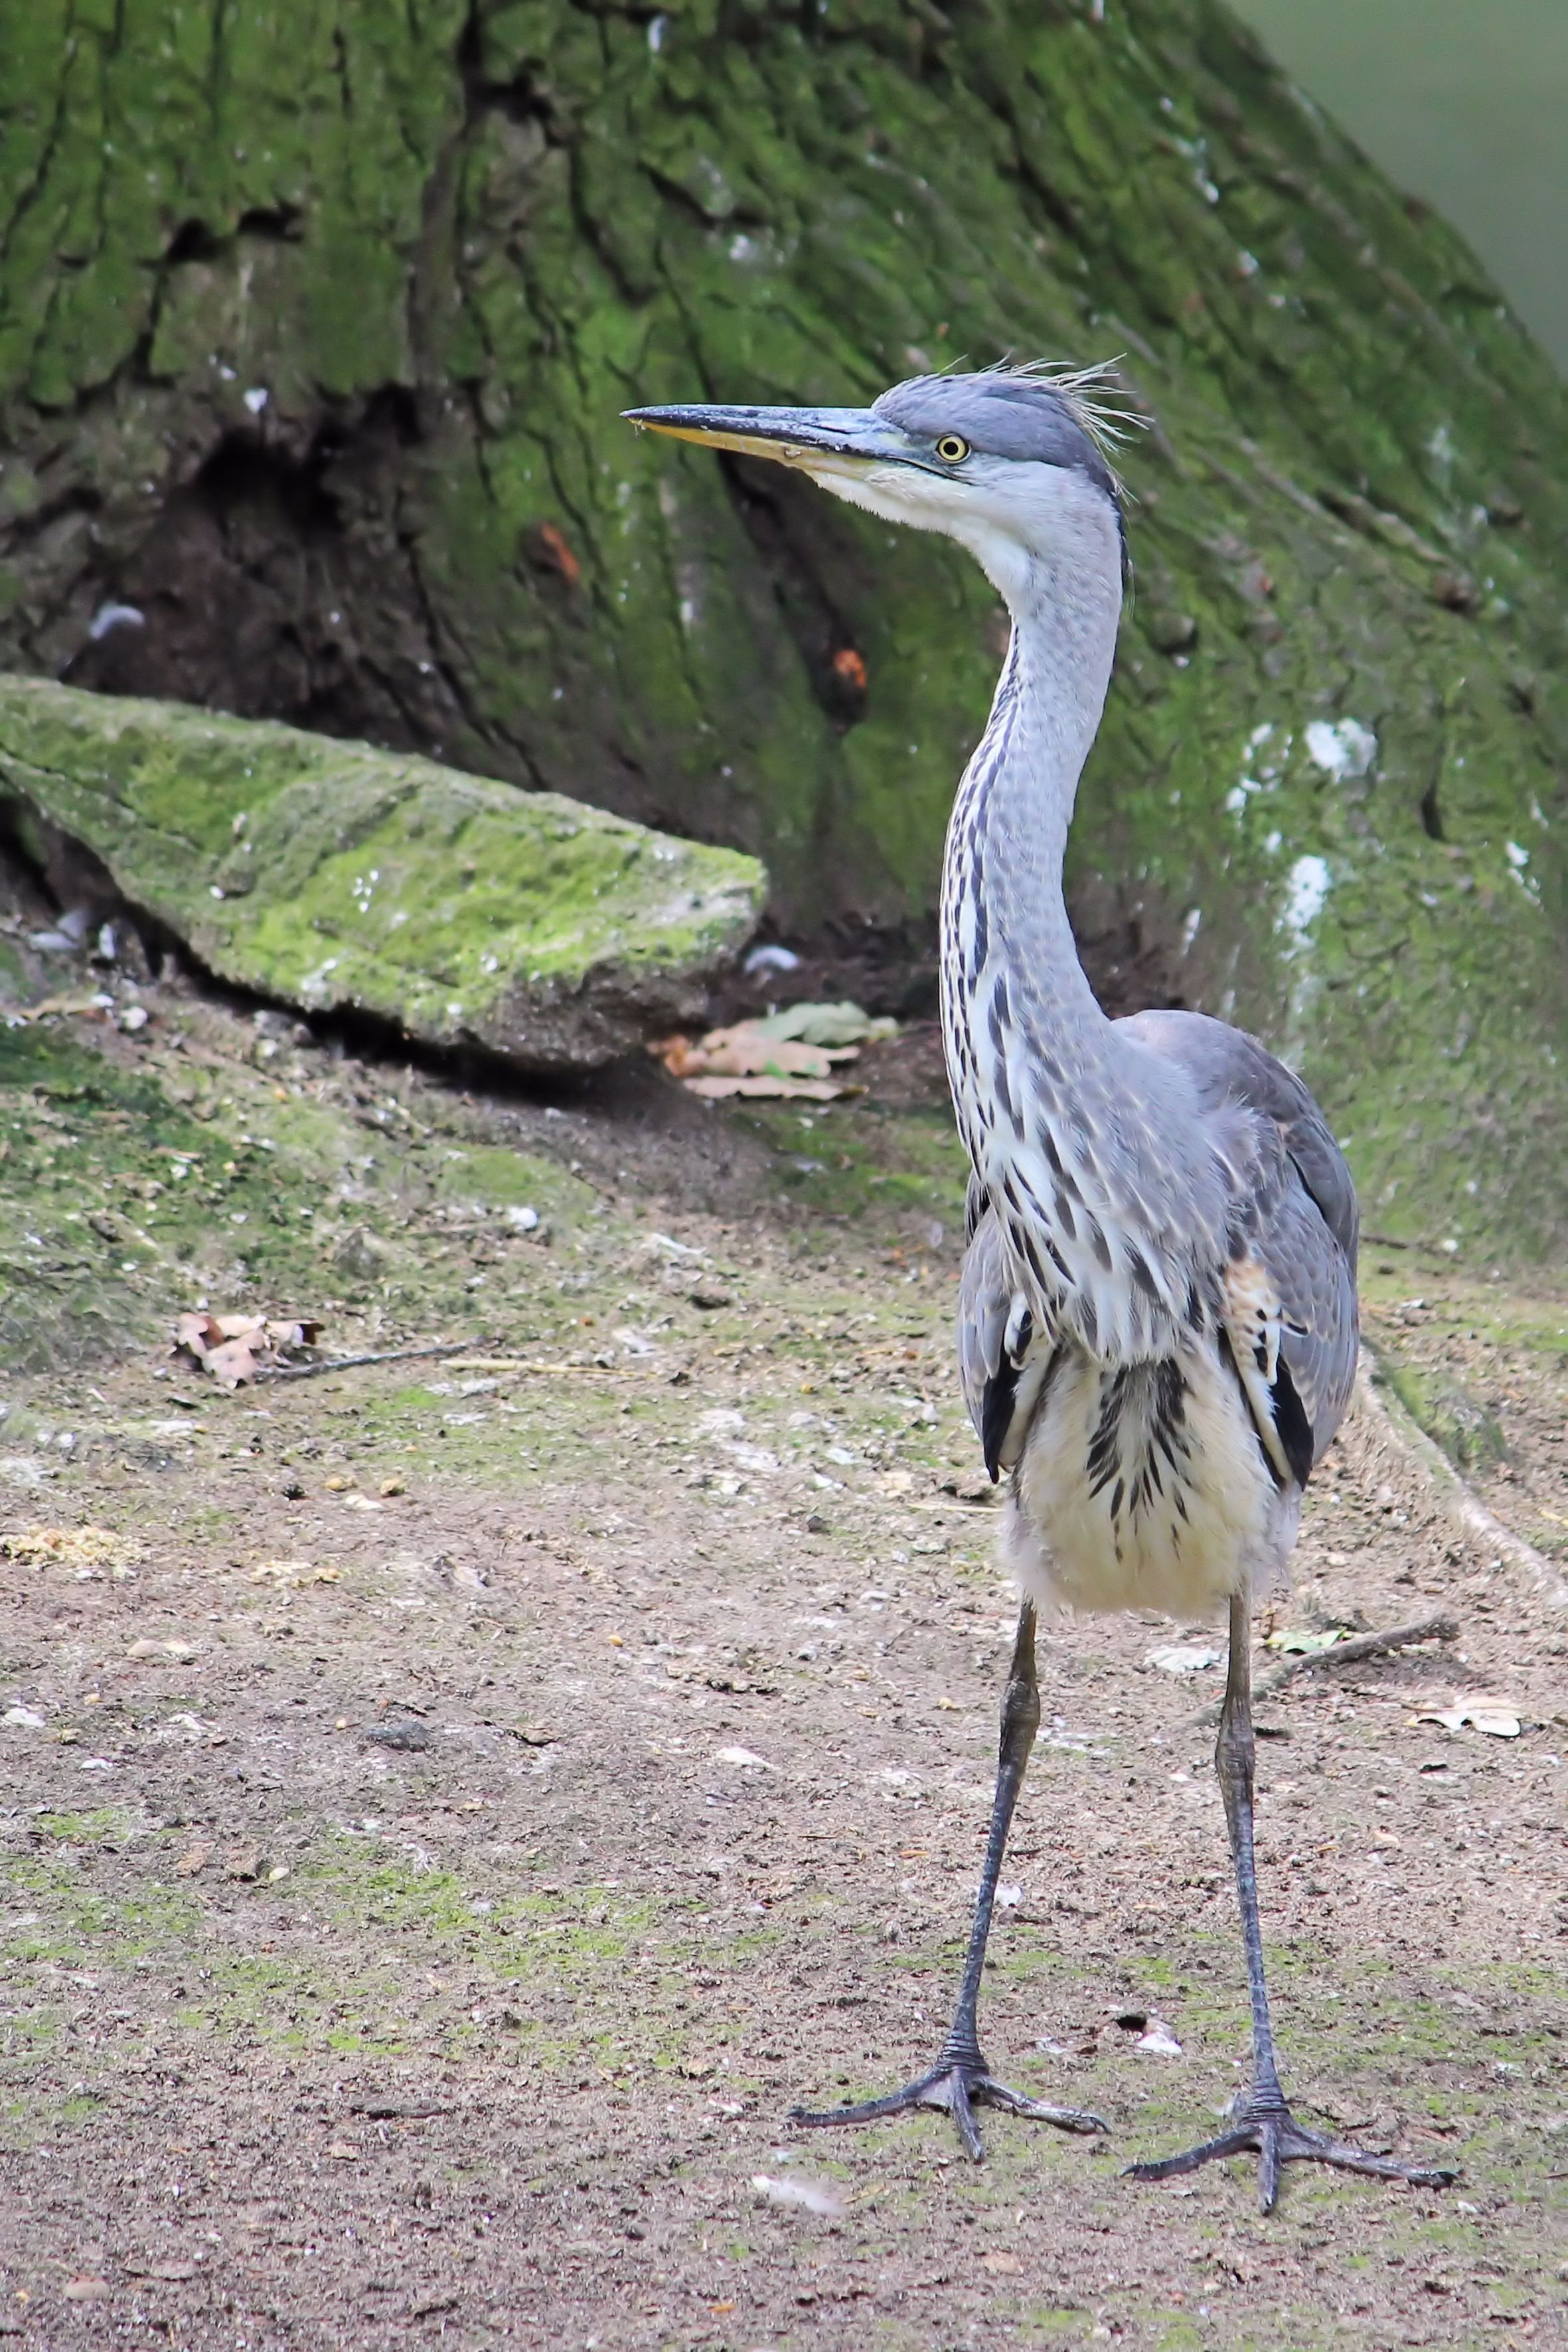
bird, wildlife, zoo, beak, fauna, vertebrate, berlin, crane, heron, animal world, grey heron, crane like bird